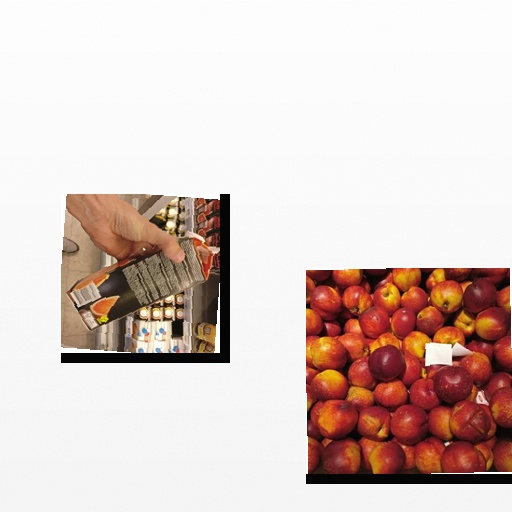
Food items: red_grapefruit_juice, nectarine